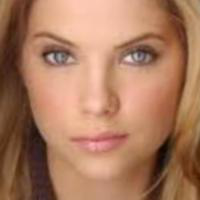
Age group: age 11-20